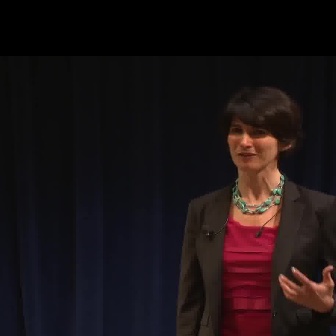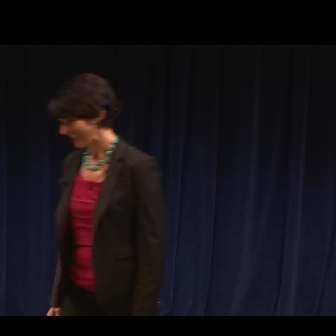
  Please identify the target specified by the bounding box [218,85,303,170] in the first image and locate it in the second image. Return the coordinates in [x_min,y_min,x_max,y_max] format.
Answer: [46,72,122,147]